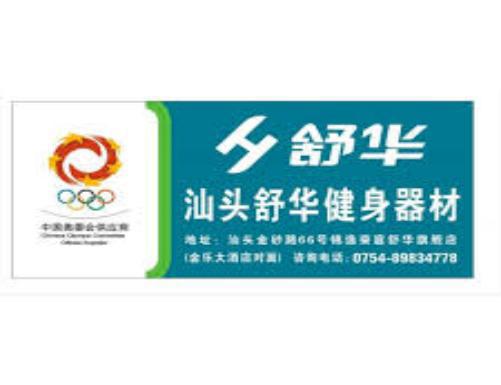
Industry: Sports